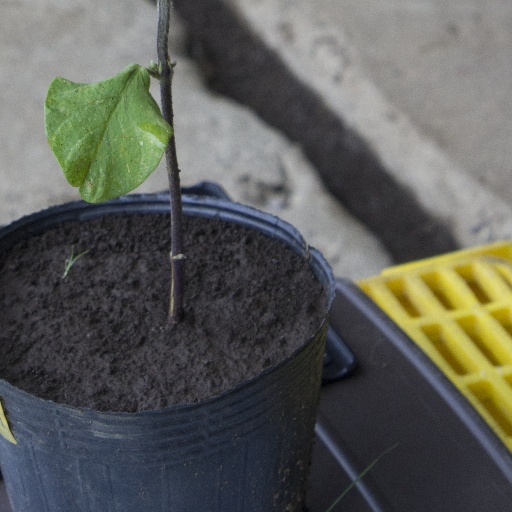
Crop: soybean